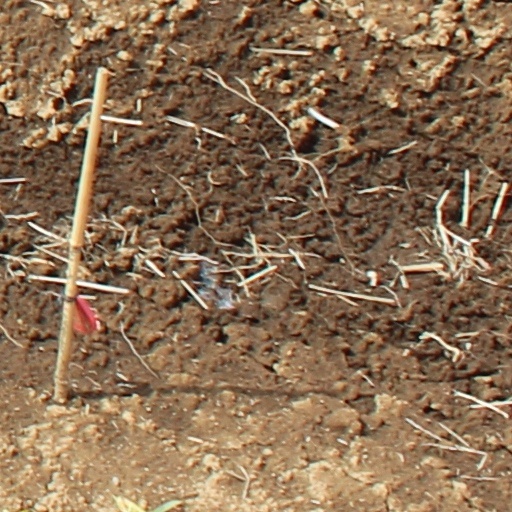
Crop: wheat